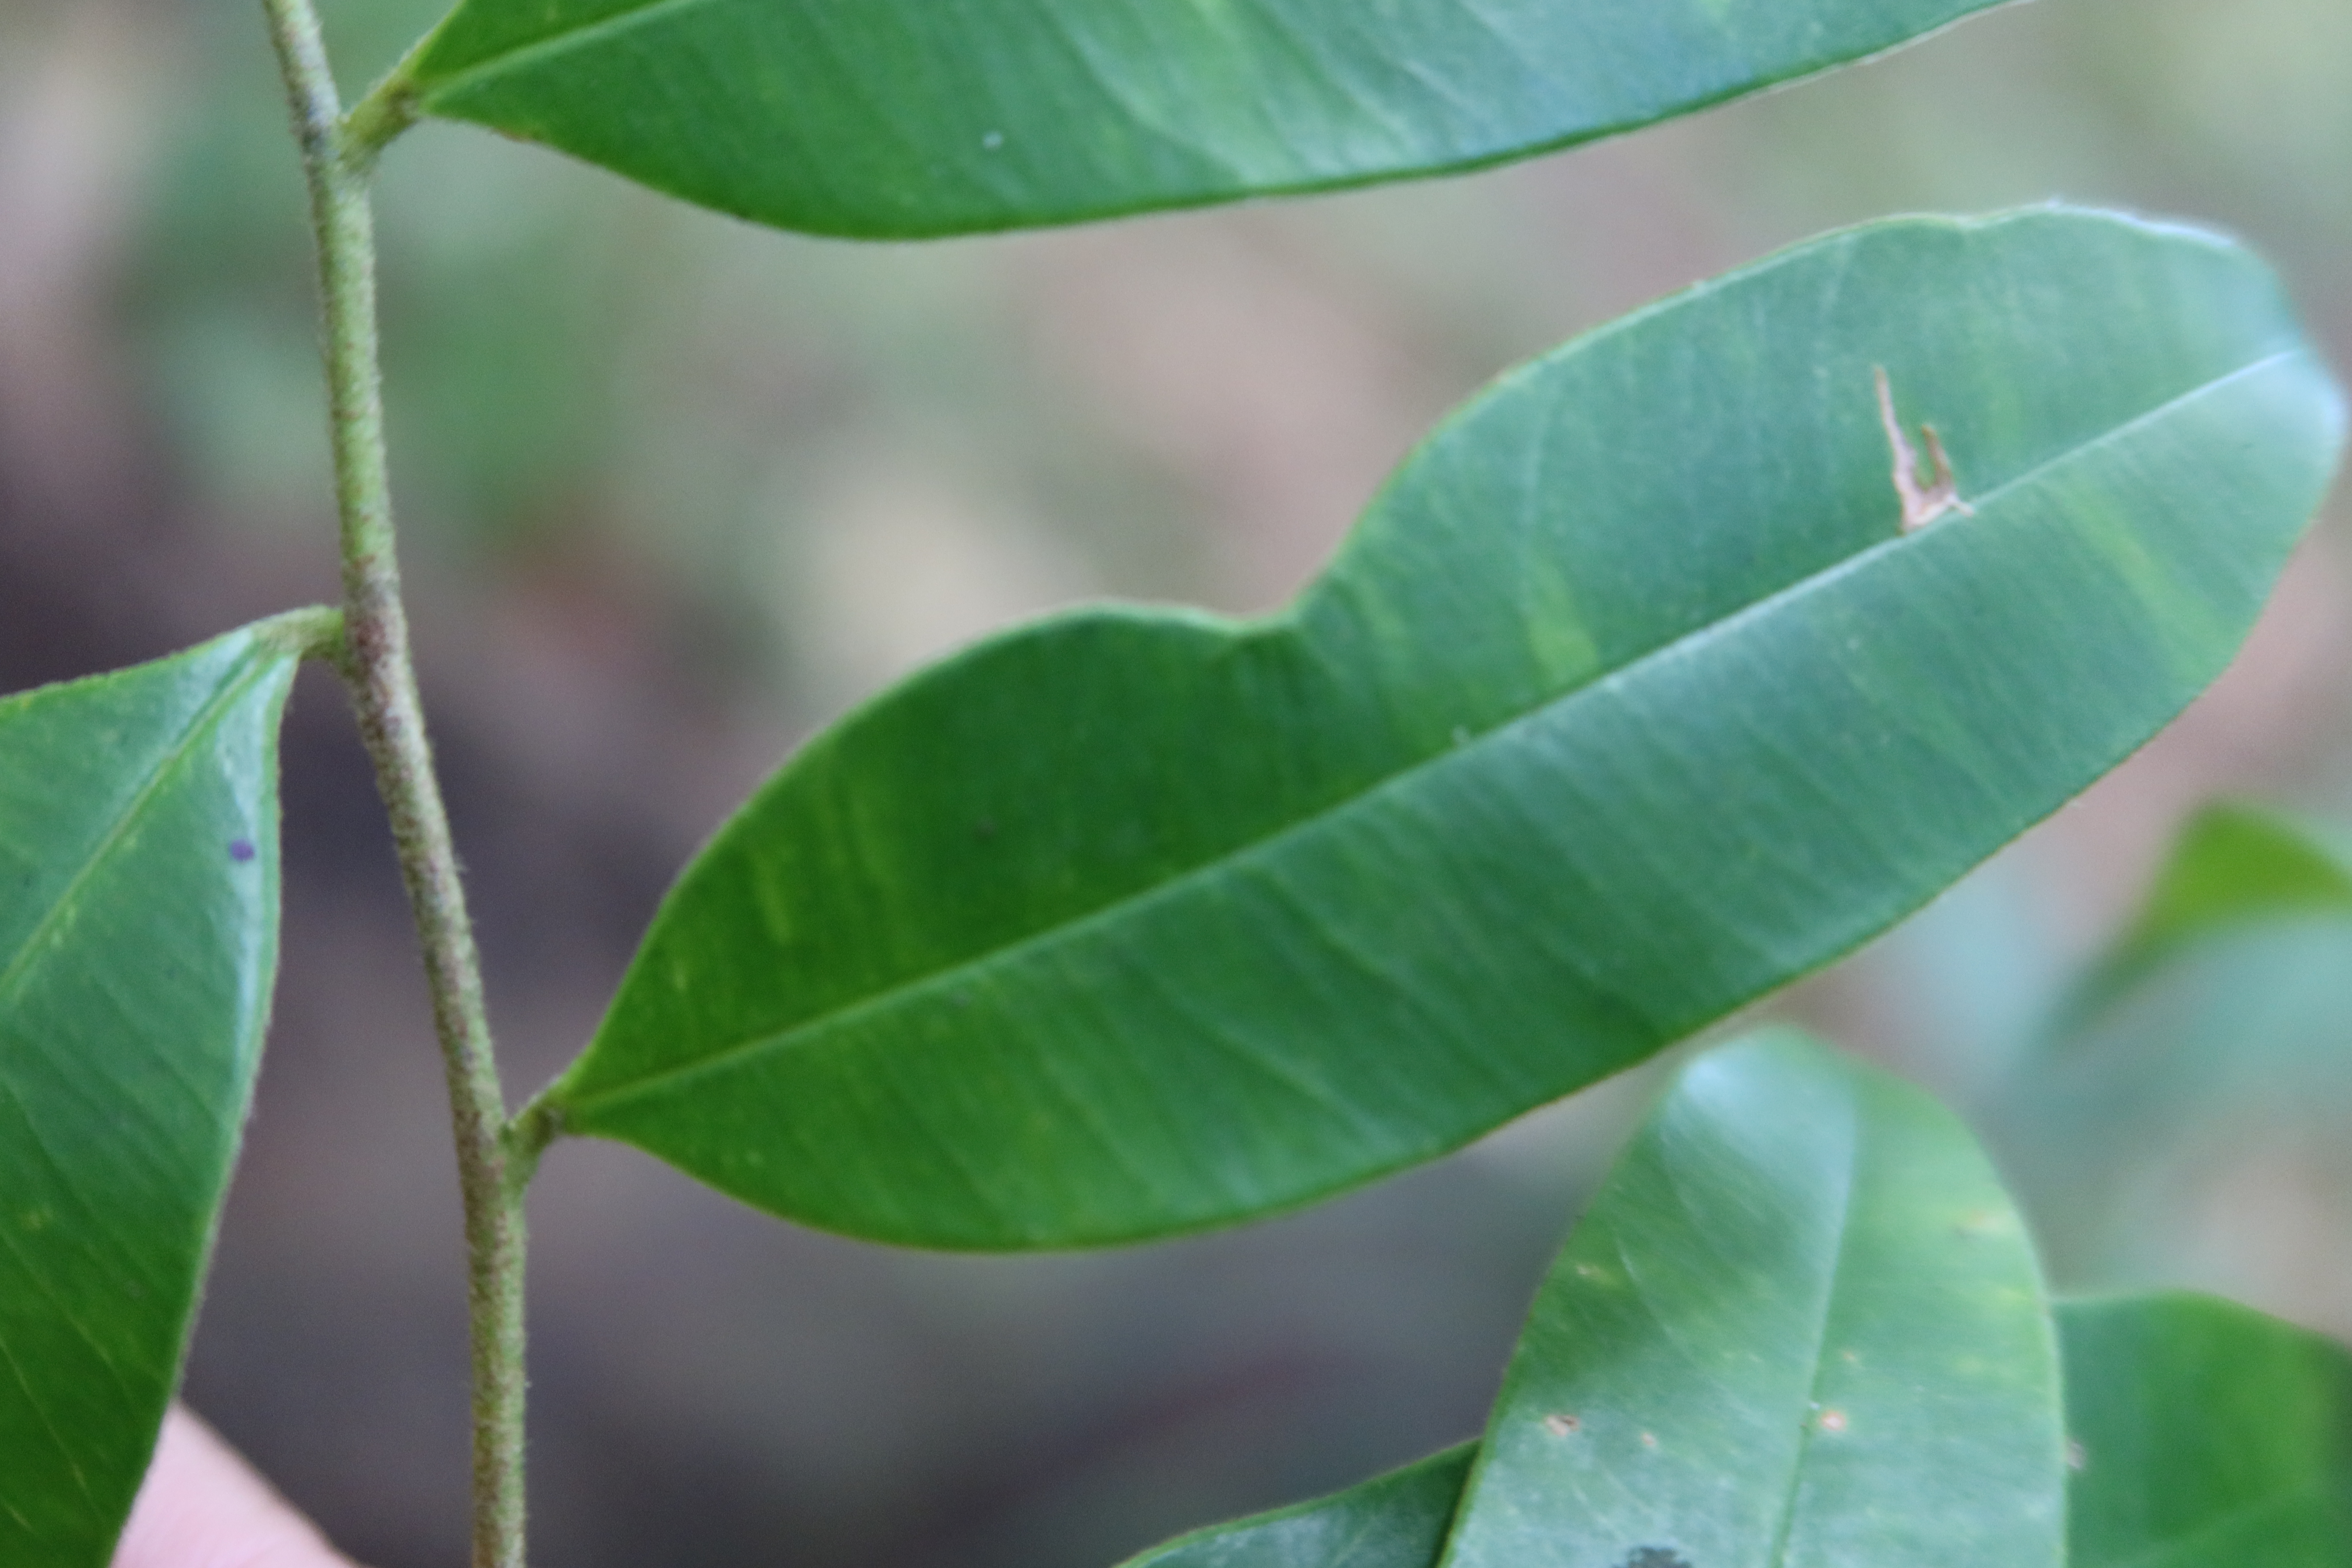
Label: Mosaic Viruses